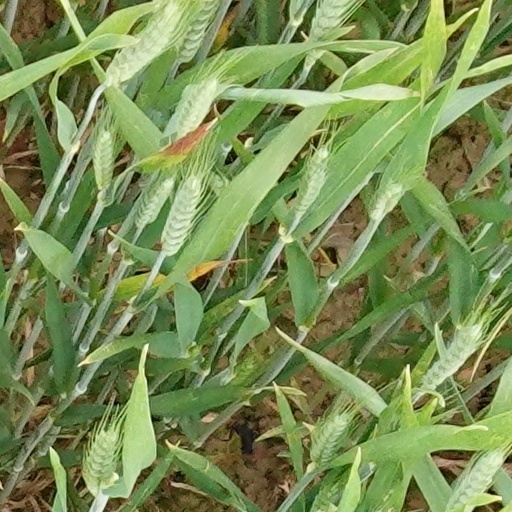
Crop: wheat